Adriaen van Overbeke

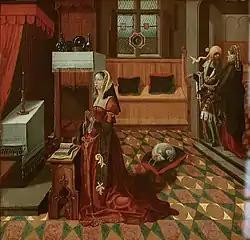
"Emerentia at her prayer", Petrikirche, Dortmund

In 1517 he undertook with the painter Peter de Vleeminck and the carpenter Jan van der Hese to complete for the Franciscans in Valenciennes an altar which the painter Jan van Delft had left unfinished at his death. This work is considered lost. Van Overbeke acted as a witness to an agreement made in 1521 between the Franciscan monks of Dortmund and master carver Gieliszoon. The agreement concerned the transportation of a carved wooden altarpiece now in the Petrikirche, Dortmund. It is believed that van Overbeke had created the altarpiece together with the sculptor Jan Wraghe pursuant to another contract with the Franciscans of Dortmund. This altarpiece is believed to be the large retable that was moved to the Saint Peter's Church (Petrikirche) in Dortmund in 1809. It is referred to colloquially as "das Goldene Wunder" ('The golden miracle') due to the golden color of the polychromed sculptures. In 1522 van Overbeke had two pupils, Goyvaert van Roye and a Jeronimus (last name not recorded).